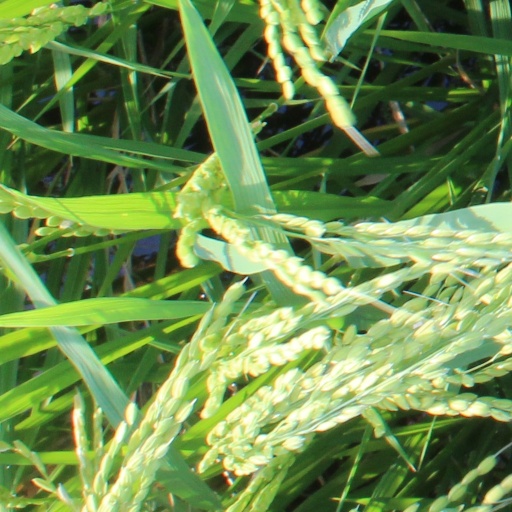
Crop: rice